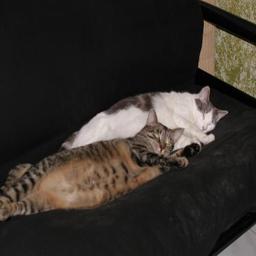
Animal: cats